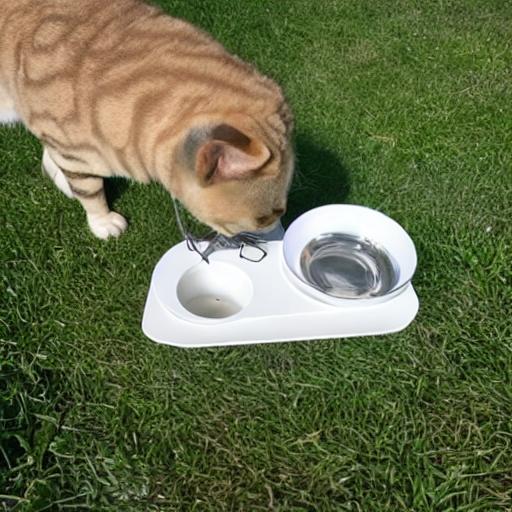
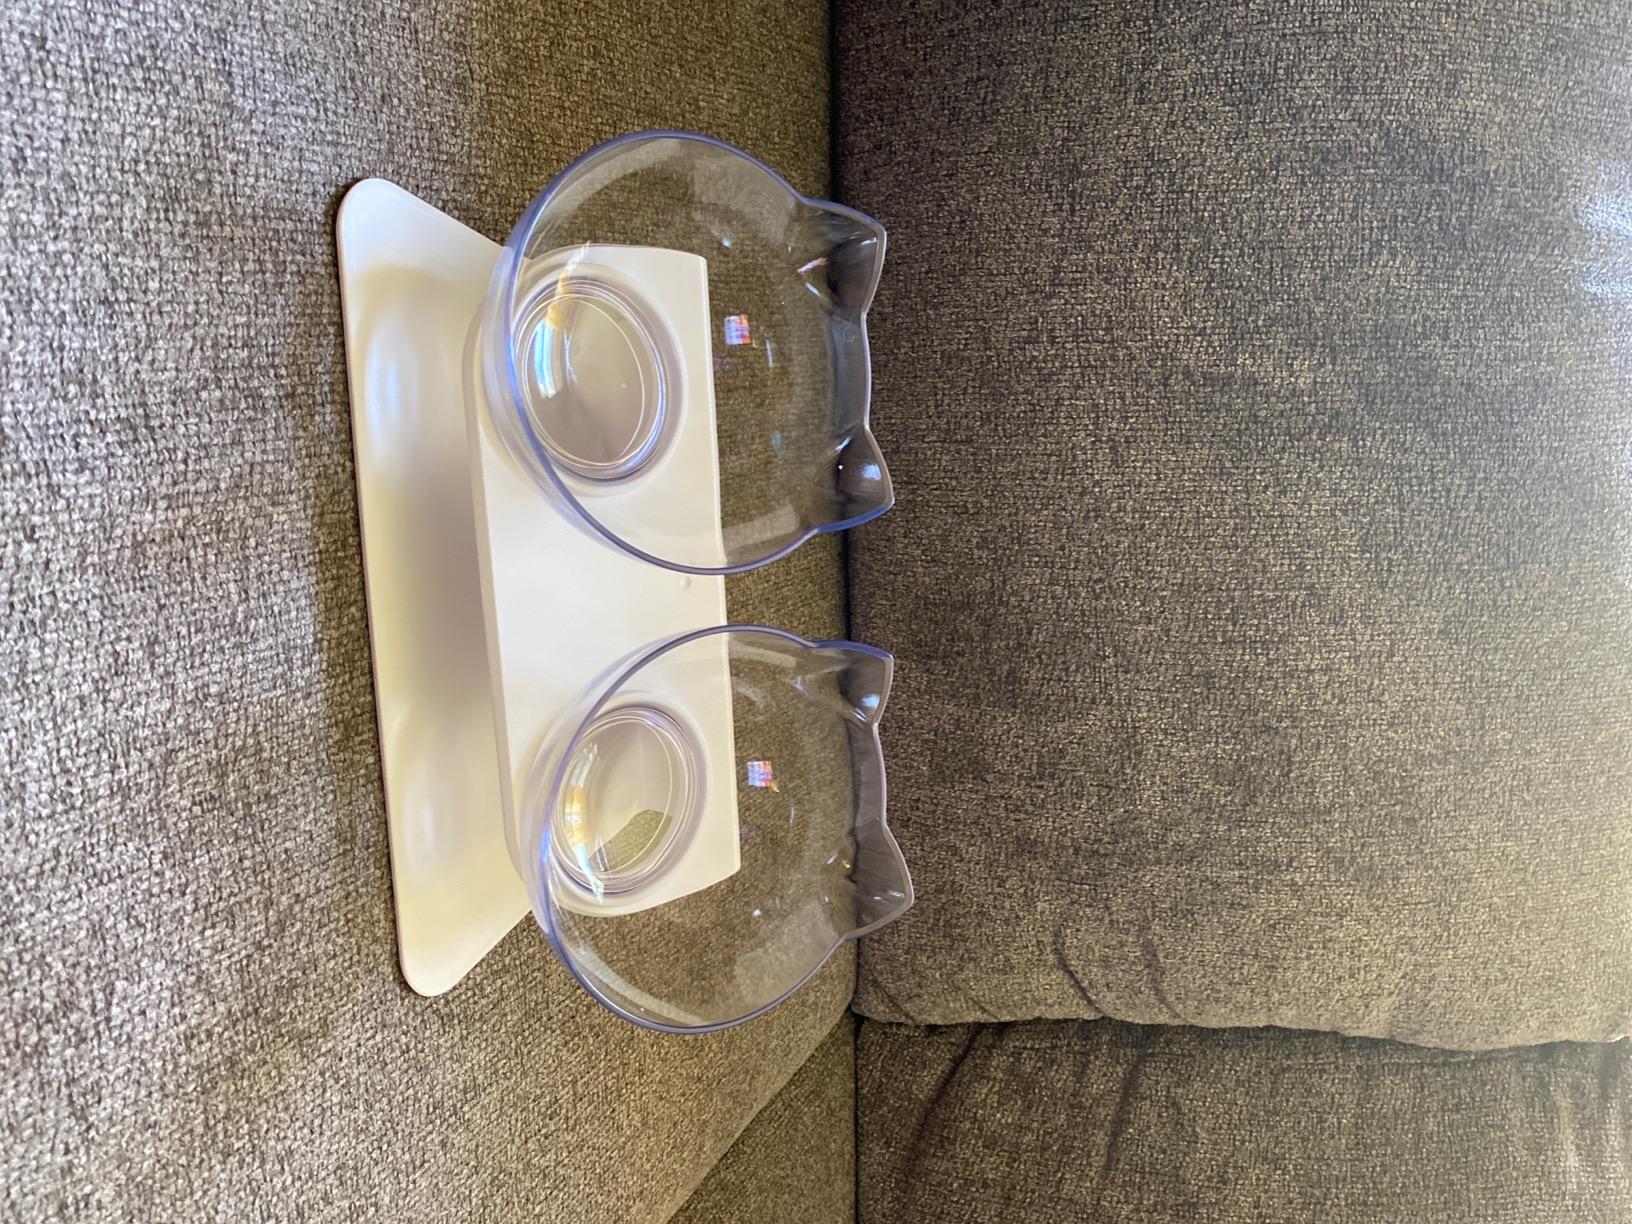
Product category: items_bowl
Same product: no